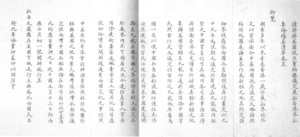
La Convention pour l'extension du territoire de Hong Kong, ou Seconde convention de Pékin, est un traité signé le 9 juin 1898 à Pékin, entre le Royaume-Uni et l'Empire de Chine. Concrètement le traité concède un bail de 99 ans sur l'ensemble des Nouveaux Territoires, constituant le nord du territoire actuel de Hong Kong.